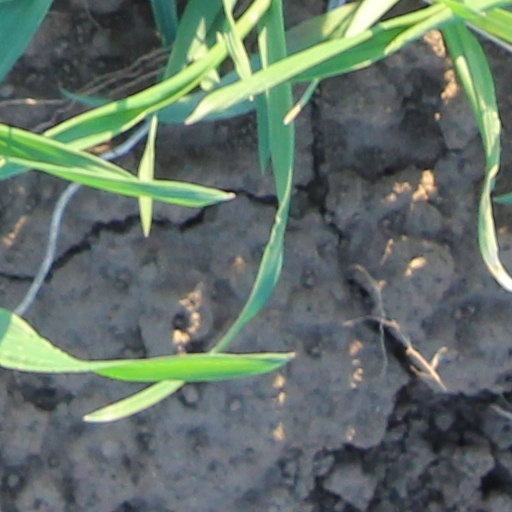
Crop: wheat